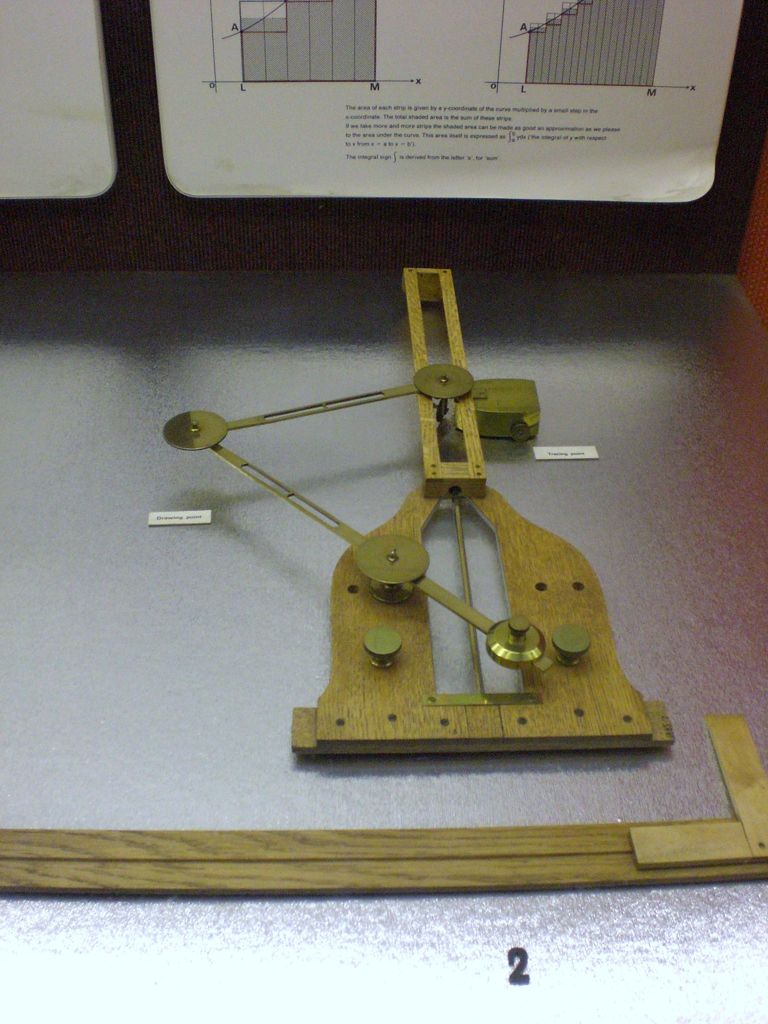
Label: others